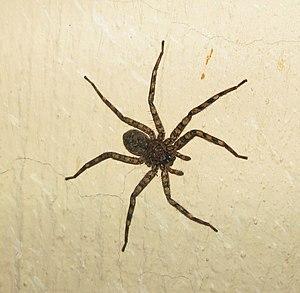
Selenops gracilis est une espèce d'araignées aranéomorphes de la famille des Selenopidae.